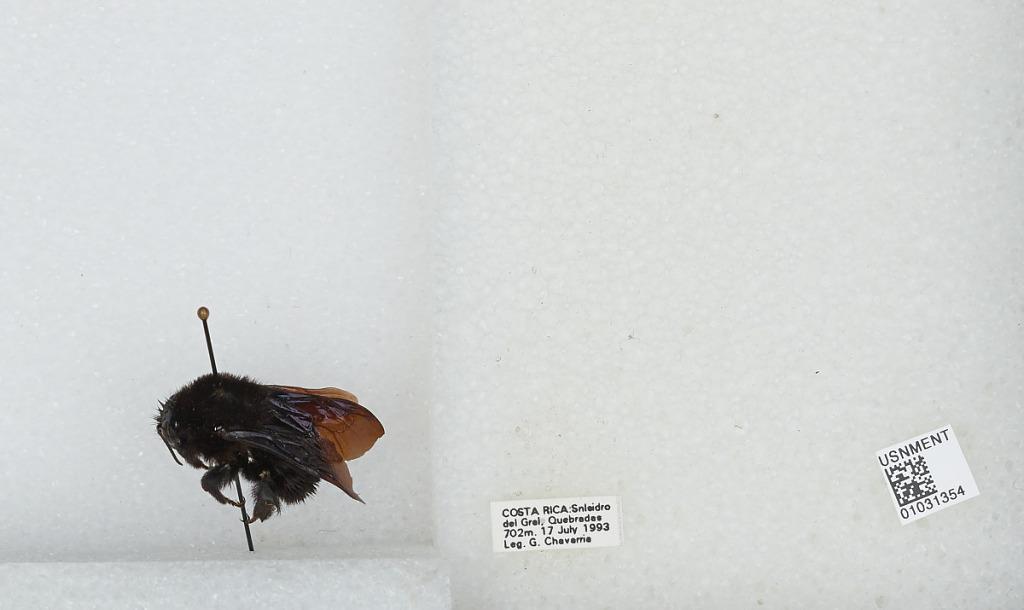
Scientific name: Bombus (Megabombus) pullatus Franklin
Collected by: G. Chavarria
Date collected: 1993-7-17
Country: Costa Rica
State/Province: San Josè
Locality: Quebradas, San Isidro del General